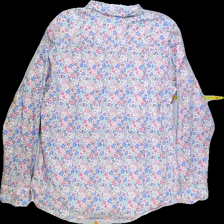
View: back
Type: Shirt
Category: Ladies
Brand: Hamton Republic (Kappahl)
Colors: Multicolor, White, Green, Blue, Orange, Pink, Red
Material: 100%cotton
Pattern: Floral print
Cut: Regular
Size: 44
Season: Summer
Smell: Minor
Price range: 50-100
Recommended usage: Reuse